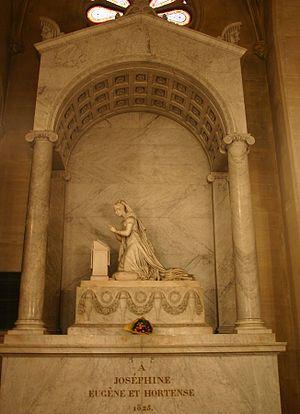
L’église Saint-Pierre-Saint-Paul est une église situé à Rueil-Malmaison. Elle est notamment connue pour abriter les tombeaux de Joséphine et Hortense de Beauharnais.
Cette page est destinée à fournir une liste non exhaustive des principaux orants funéraires situés en France. Elle est articulée dans l'ordre géographique, par département, puis par commune, puis par lieu ou édifice, puis par personnage par ordre chronologique.
Marie Josèphe Rose Tascher de La Pagerie, dite Joséphine de Beauharnais, née le 23 juin 1763 aux Trois-Îlets en Martinique et morte le 29 mai 1814 au château de Malmaison à Rueil-Malmaison, est la première épouse de l’empereur Napoléon Iᵉʳ de 1796 à 1809. À ce titre, elle est impératrice des Français de 1804 à 1809 et reine d'Italie de 1805 à 1809.
La famille de Tascher, ou Tascher de La Pagerie, est une famille de la noblesse française, originaire du Perche. Elle a formé deux branches principales. La branche ainée de la Pagerie, après un passage dans le Blésois, s'est établie vers 1730 en Martinique. Elle s'est éteinte en ligne masculine en 1993. La branche cadette était fixée à Bellême et s'est éteinte en 1964.